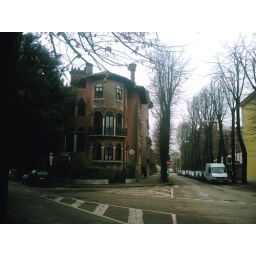
Proof that cars exist within Venice, and a building that caught my eye.